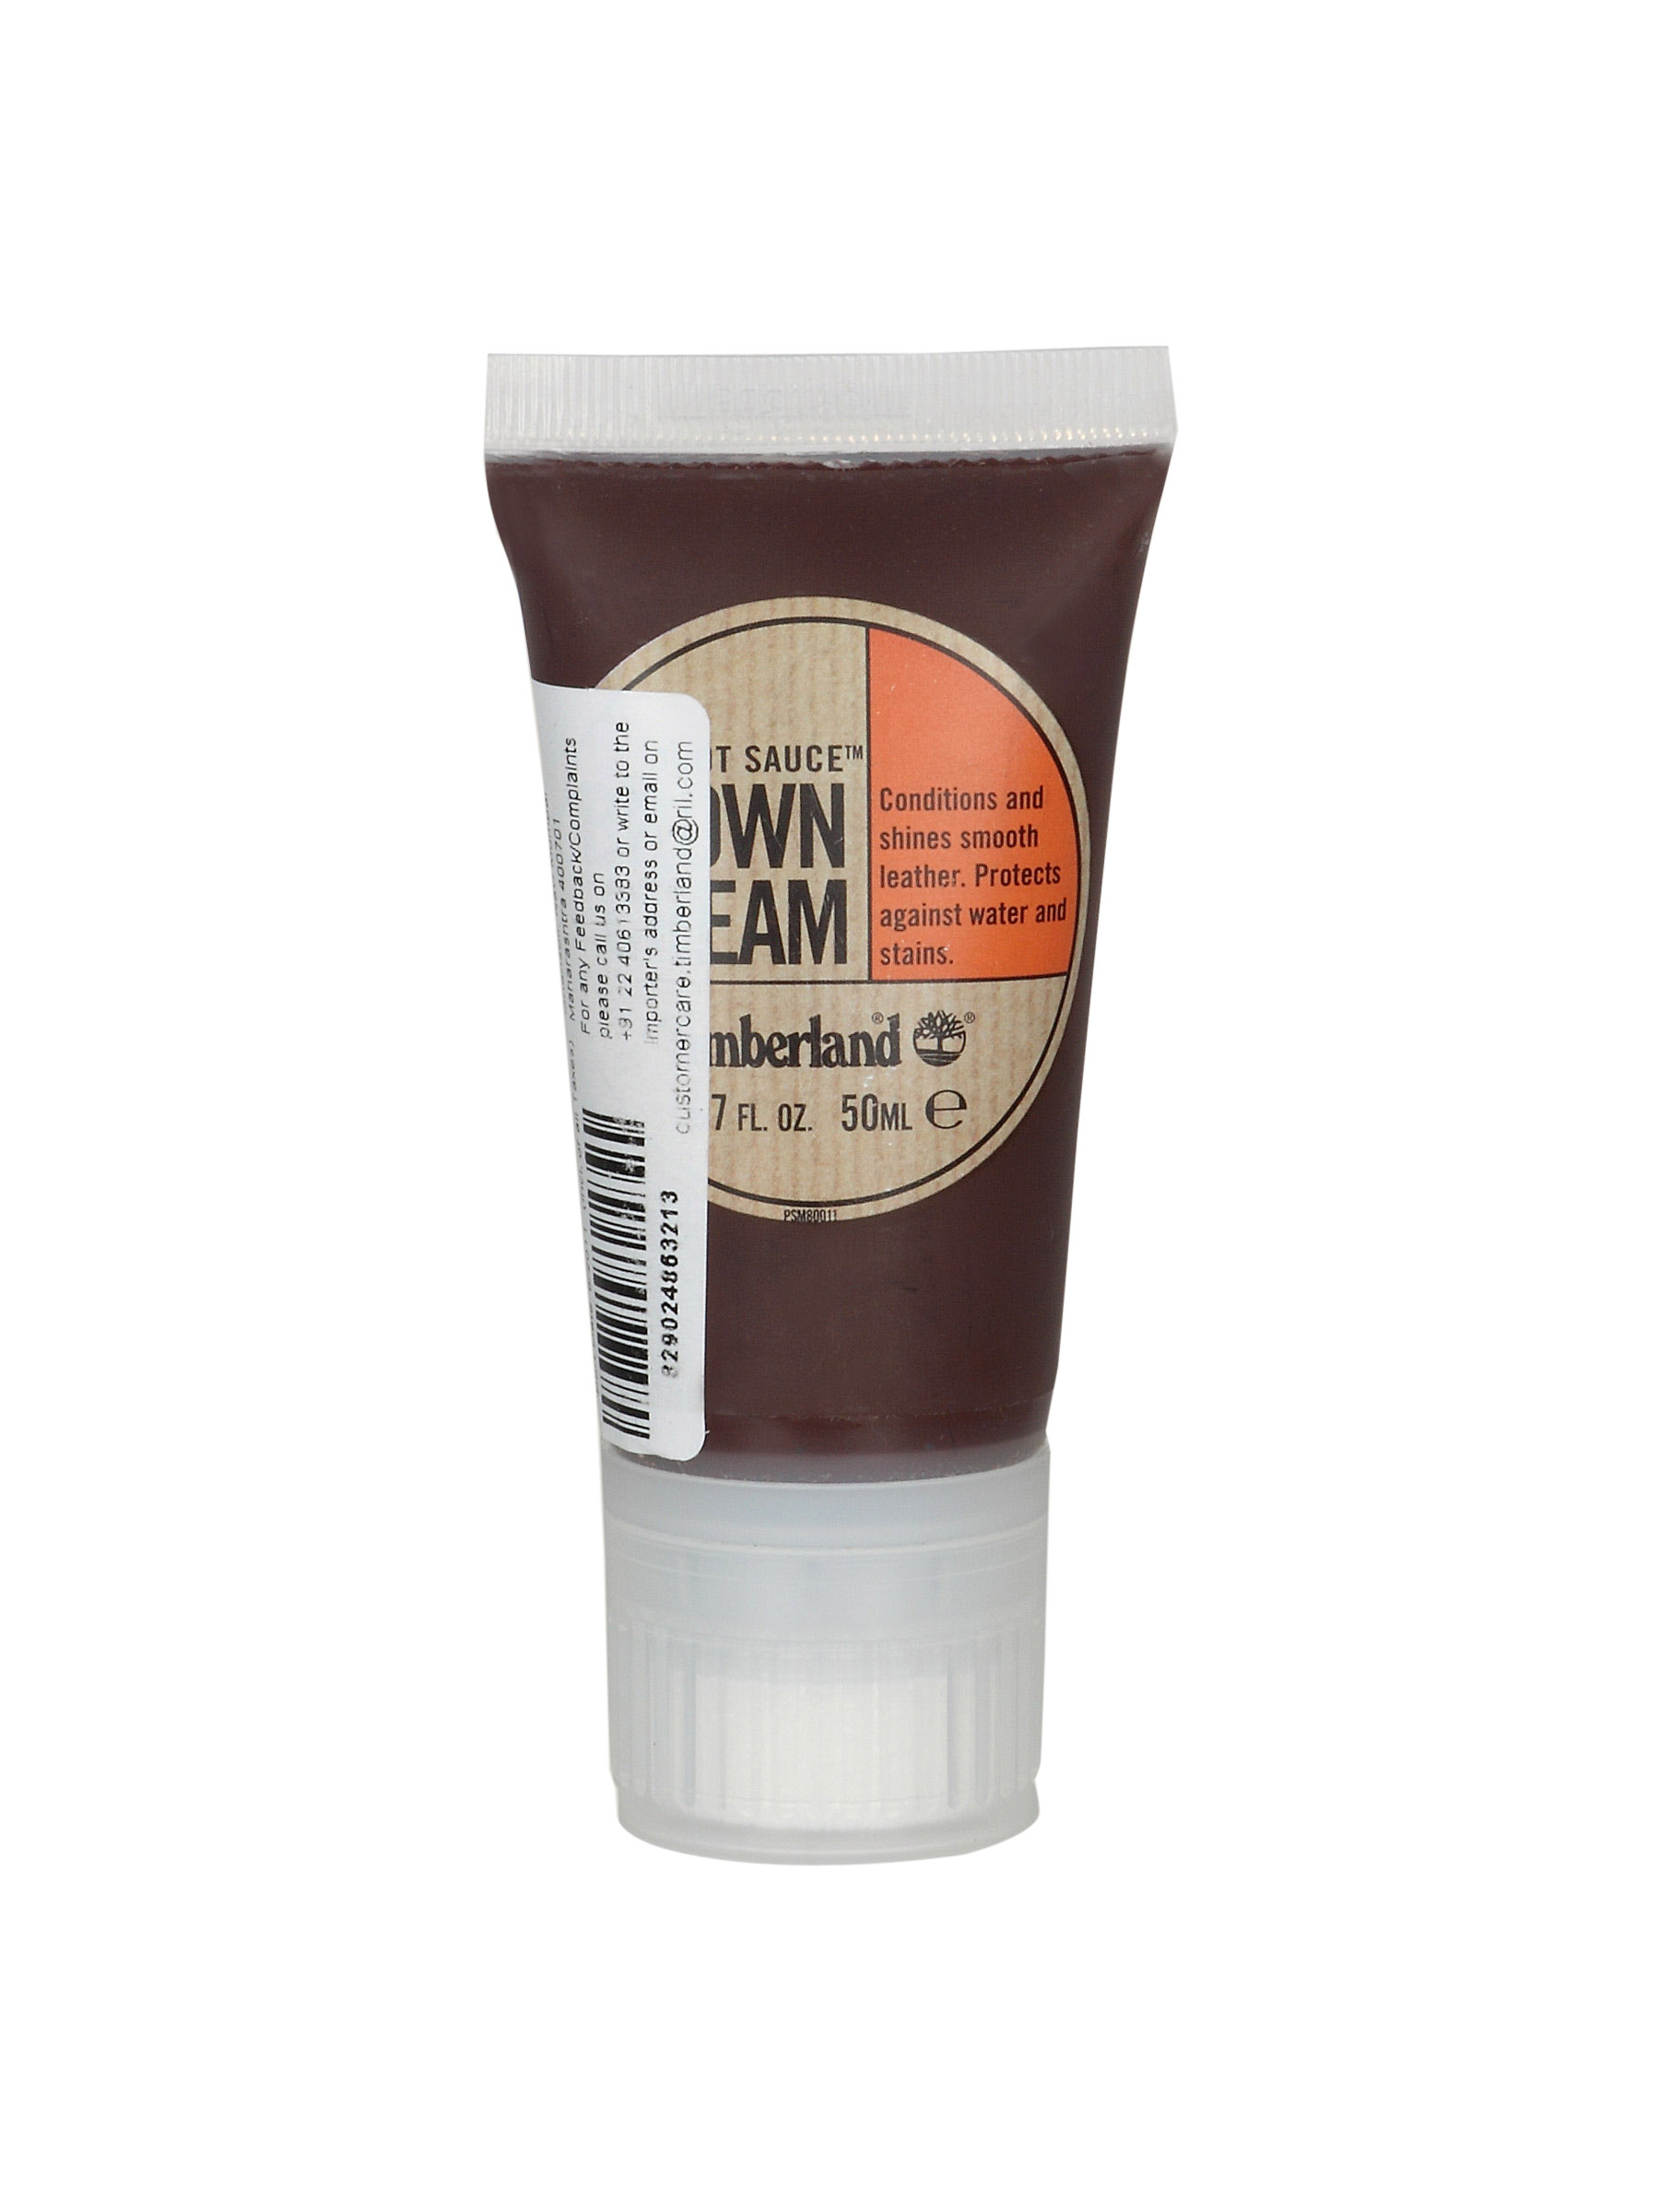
Timberland Unisex Boot Sauce Brown Shoe Accessories
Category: Accessories / Shoe Accessories / Shoe Accessories
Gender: Unisex
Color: Black
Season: Summer 2011
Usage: NA